Military history of Mexico

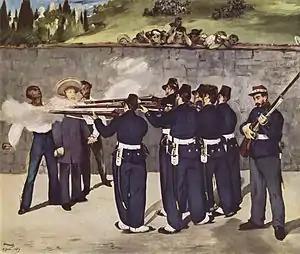
"The Execution of Emperor Maximilian", Édouard Manet 1868. Mexican General Tomás Mejía, left, Maximiian, center, Mexican General Miguel Miramón right.

In 1855 Ignacio Comonfort, leader of the self-described Moderates, was elected president. The "Moderados" tried to find a middle ground between the nation's Liberals and Conservatives. During Comonfort's presidency a new Constitution was drafted. The Constitution of 1857 sought to establish equality before the law, so that the abolition of fueros, the special privileges of corporate groups, were abolished, including the "fuero militar". Such reforms were unacceptable to the leadership of the clergy and the Conservatives, Comonfort and members of his administration were excommunicated and a revolt was declared. This led to the War of Reform, from December 1857 to January 1861. This civil war became increasingly bloody and polarized the nation's politics. Many of the Moderados came over to the side of the Liberales, convinced that the great political power of the Church needed to be curbed. For some time the Liberals and Conservatives had their own governments, the Conservatives in Mexico City and the Liberals headquartered in Veracruz. The war ended with Liberal victory on the battlefield, and Liberal president Benito Juárez moved his administration to Mexico City. But that was not the end of the conflict between Liberals and Conservatives, which was to carry on through another seven